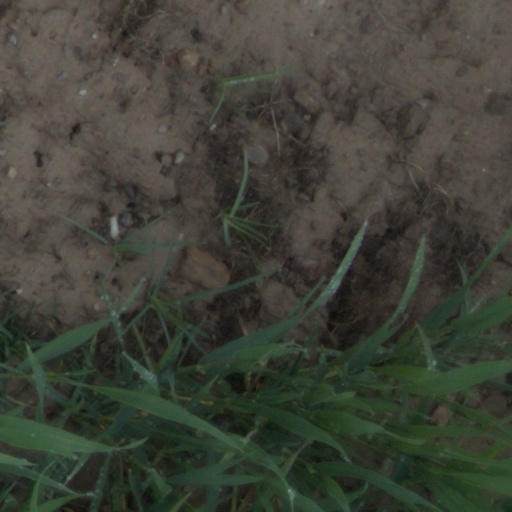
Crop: wheat